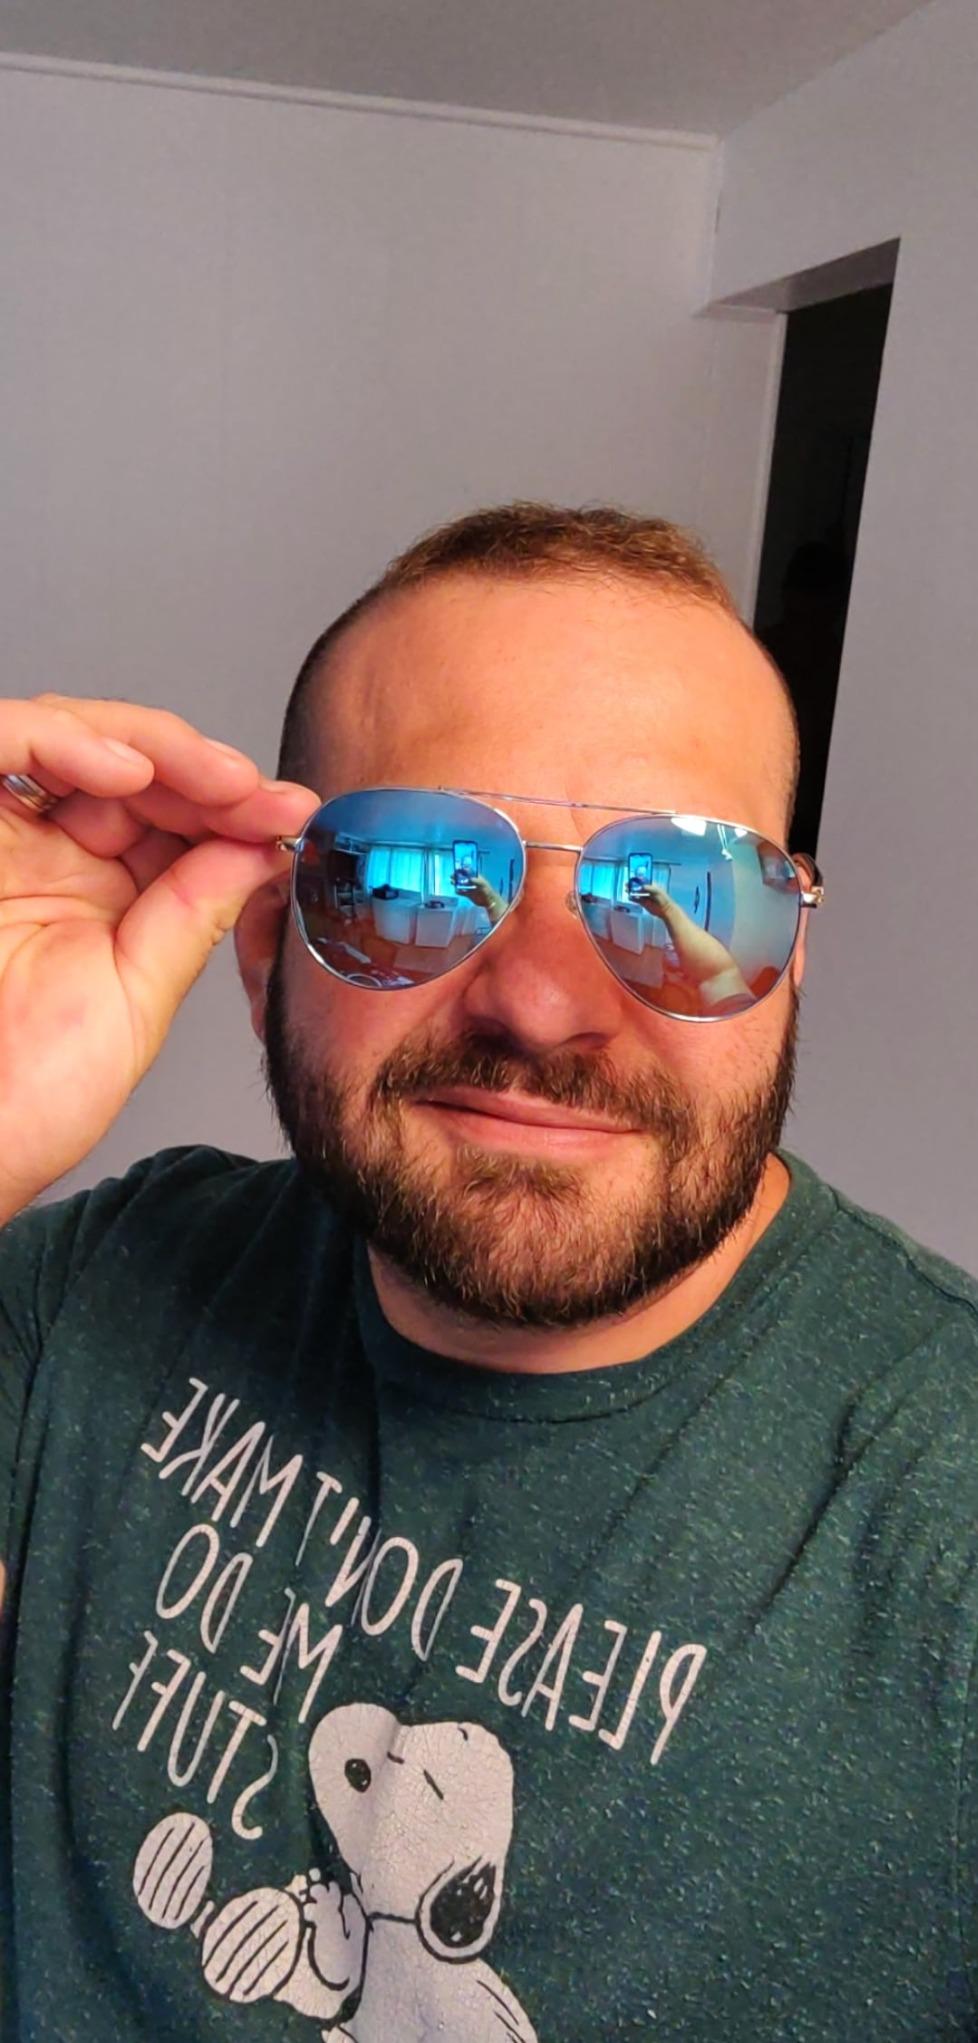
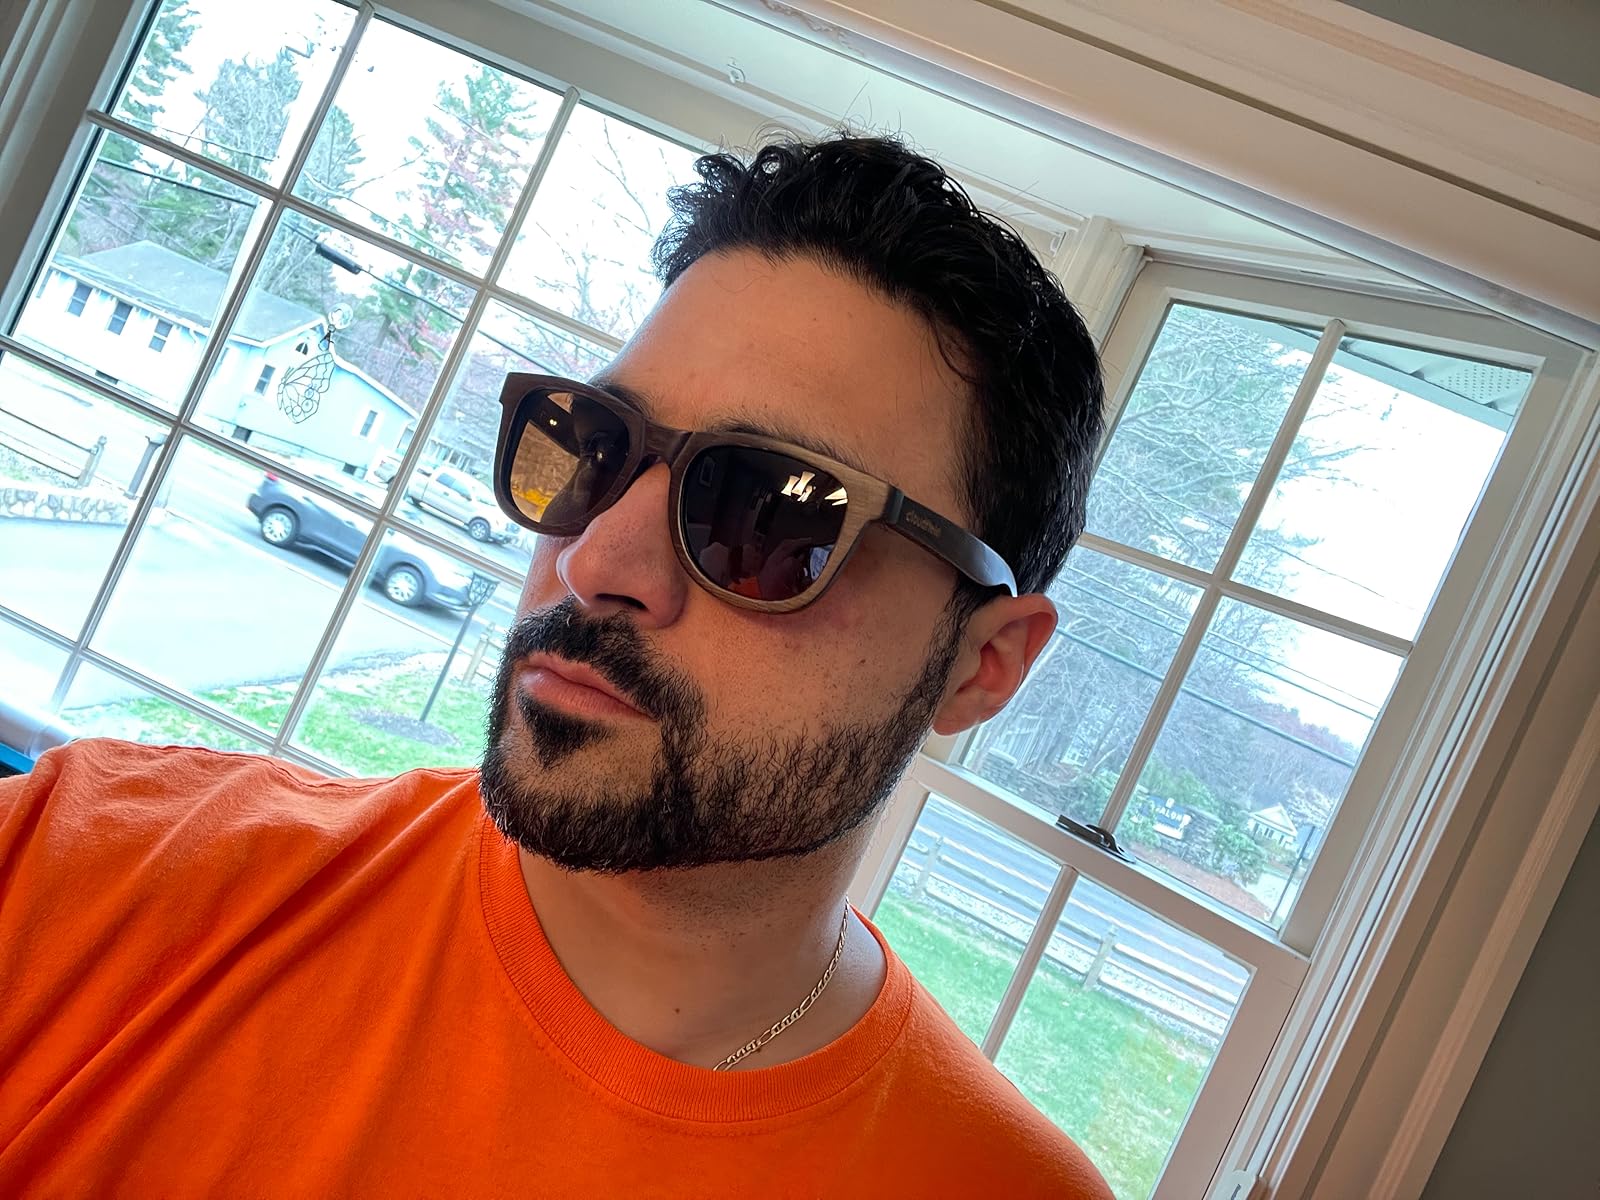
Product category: accessories_sunglasses
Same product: no